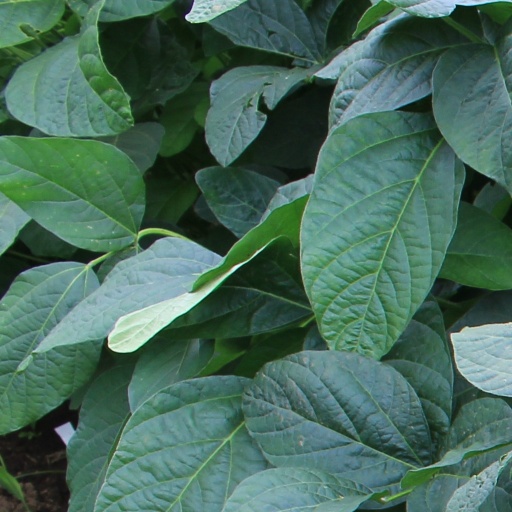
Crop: soybean